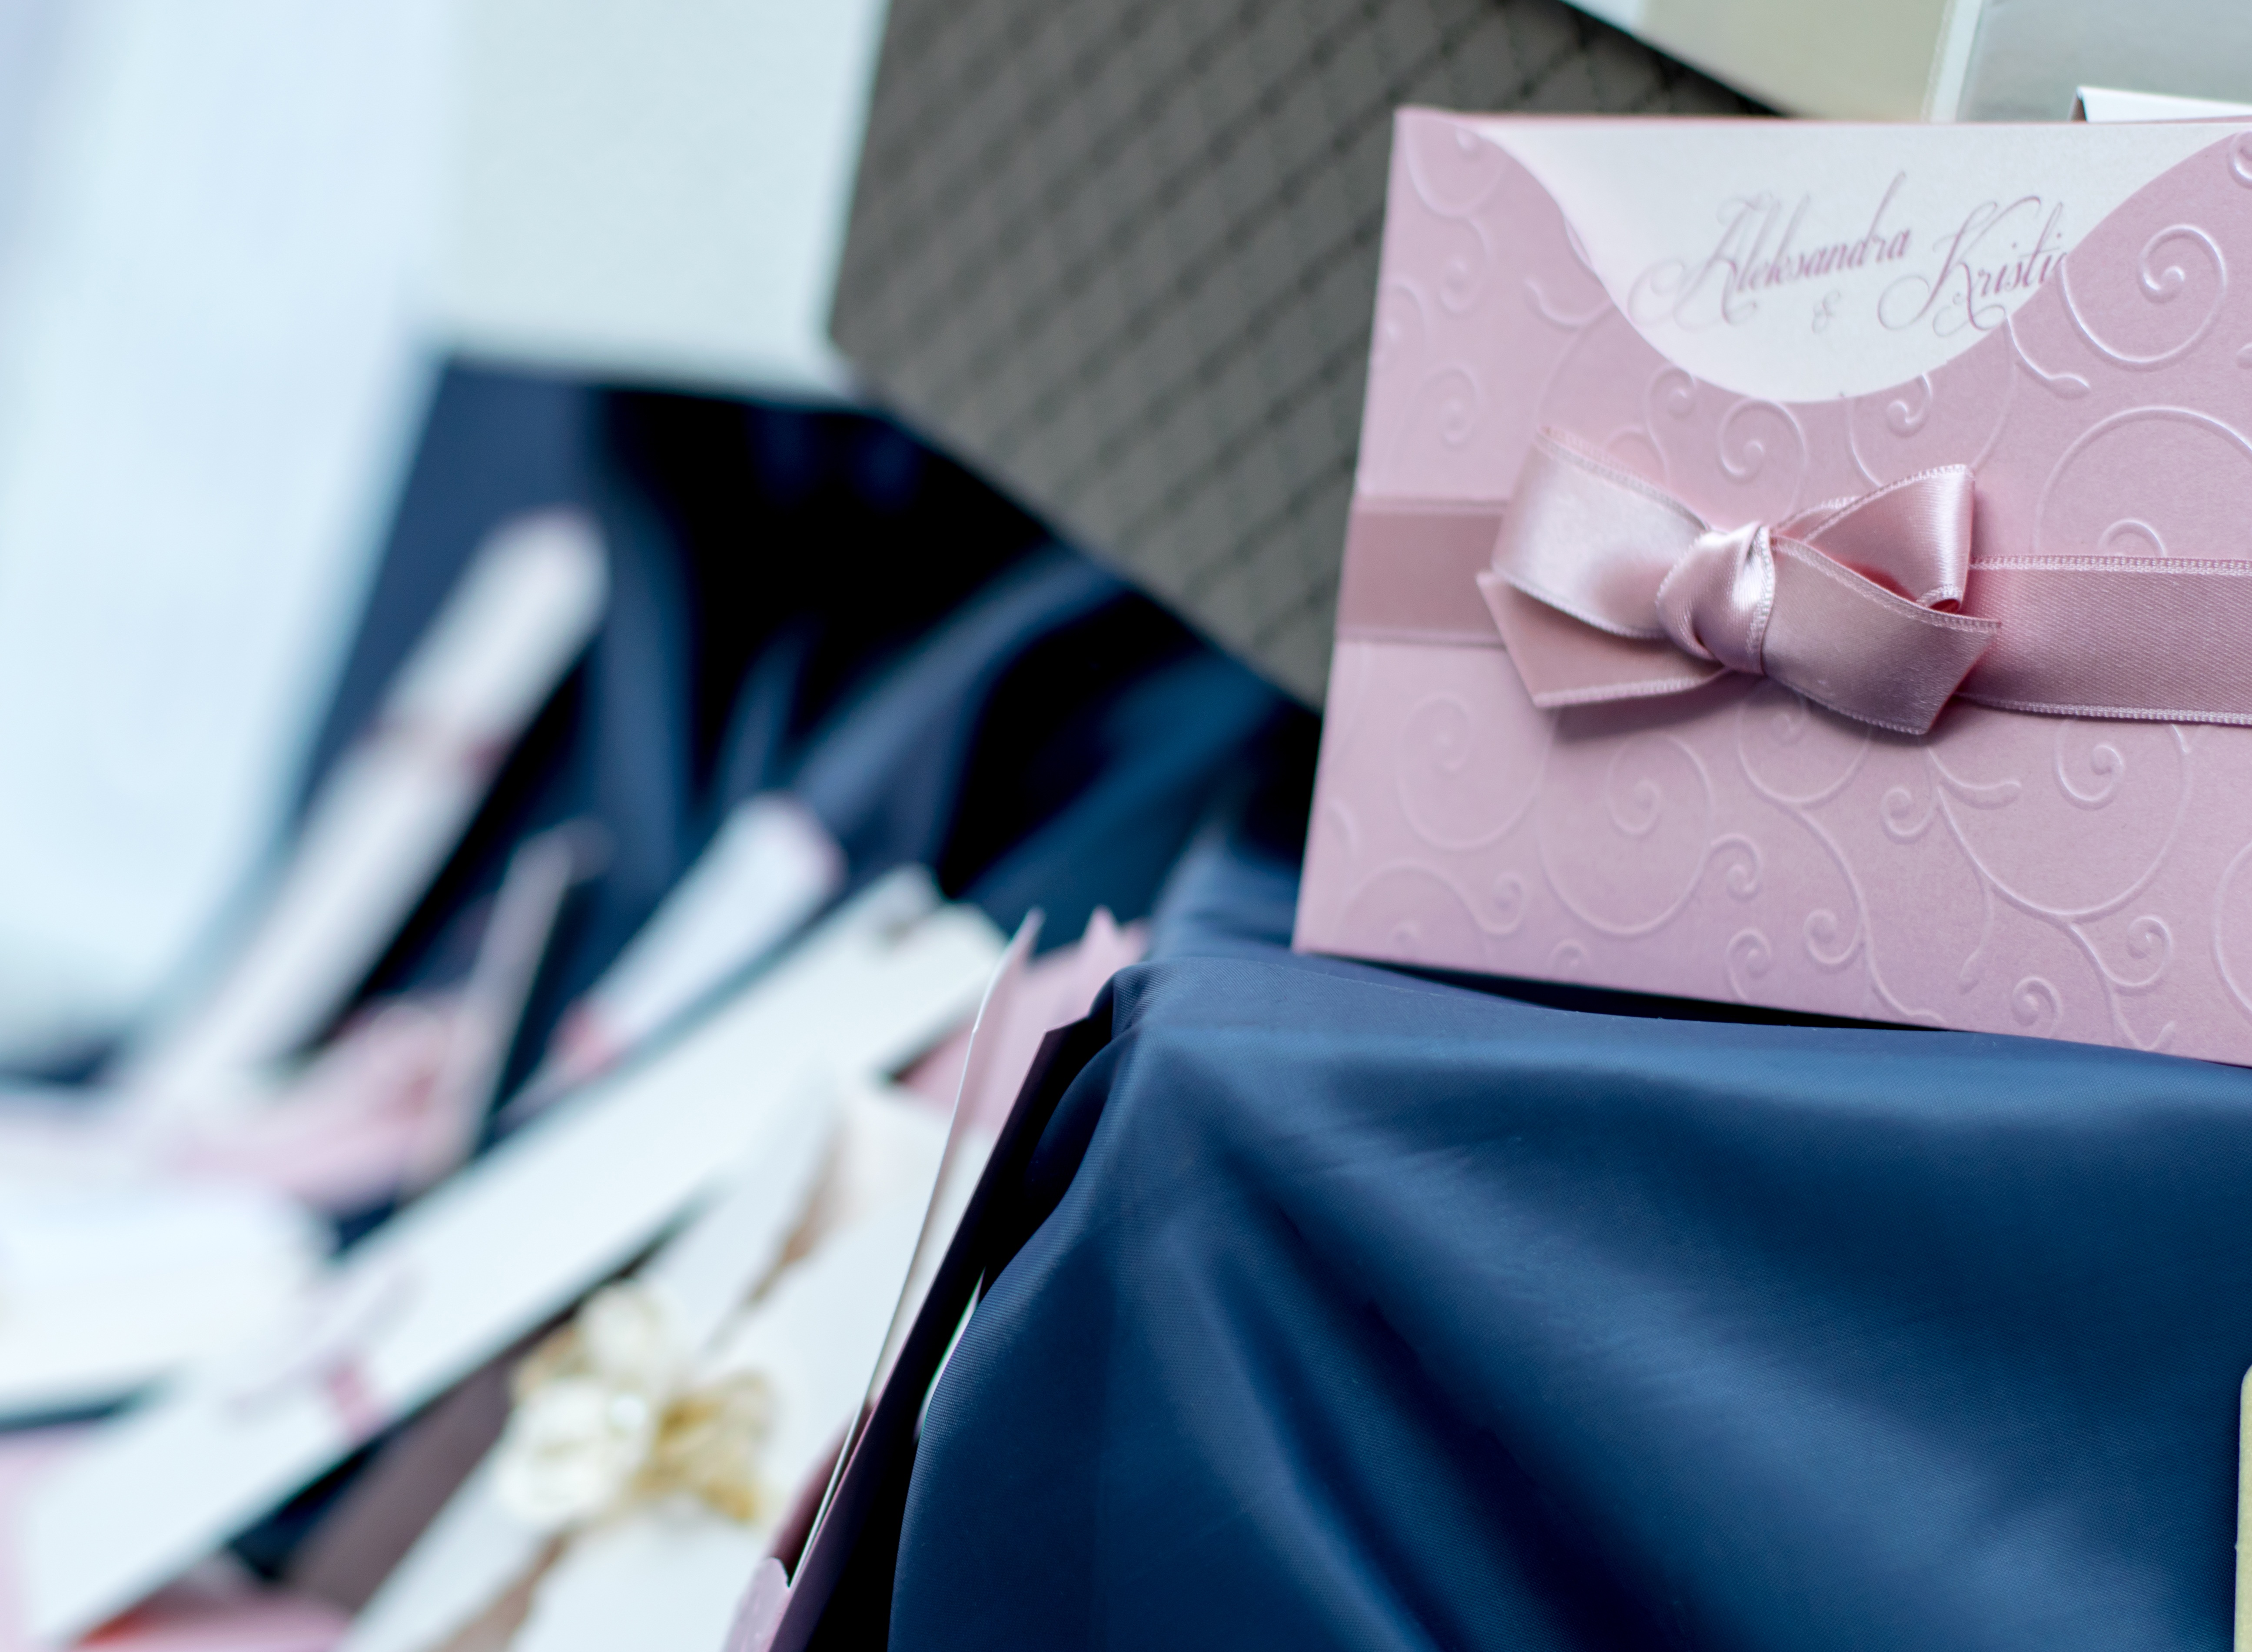
purple, blue, pink, wedding, card, brand, invitation